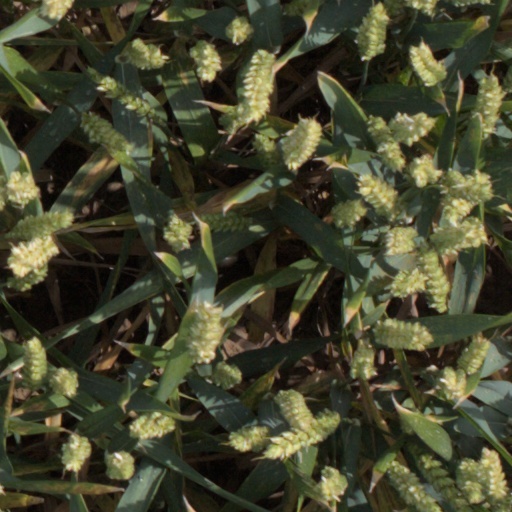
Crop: wheat